WWF WrestleMania: Steel Cage Challenge

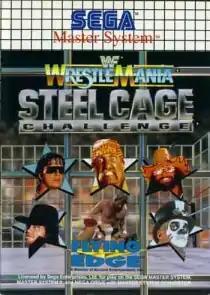
Master System cover art featuring (clockwise from left) Bret Hart, Hulk Hogan, "Macho Man" Randy Savage, Papa Shango, Ted Dibiase vs. "Macho Man" Randy Savage, and The Undertaker

WWF WrestleMania: Steel Cage Challenge is a professional wrestling video game based on the World Wrestling Federation (WWF), released in 1992 by Acclaim Entertainment for the Nintendo Entertainment System and in 1993 for the Master System and the Game Gear handheld console. The NES version was subsequently released as a handheld TV game in 2018 under the name WWE WrestleMania: Steel Cage Challenge, with all references to the "WWF" name and logo replaced by "WWE" (and with two changes to the roster).